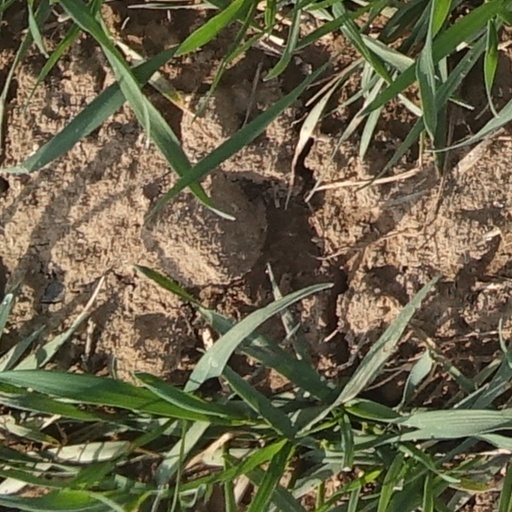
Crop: wheat